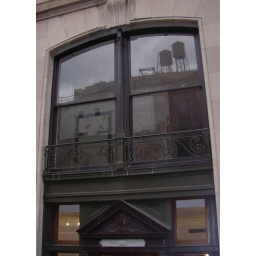
a building in Greenwich Village. i like the reflection of the water towers.